Belize–Mexico border

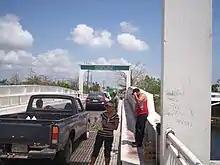
The international bridge seen from Belize to Mexico

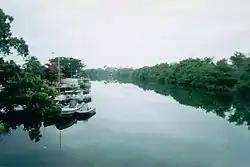
The Rio Hondo viewed from the international bridge between Subteniente Lopez and Santa Elena.

A treaty was signed on July 8, 1893, in Mexico City, and an additional convention added on April 7, 1897. The original treaty consisted of four articles; the first set the upper border, the second required the United Kingdom to stop arming Mayan rebels, the third laid out the obligation of both states to prevent Native Americans from gradually encroaching into the territory of the neighboring country, and the fourth required ratification of the treaty by the respective governments.